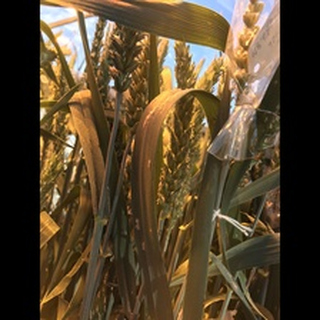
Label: wheat_mildew